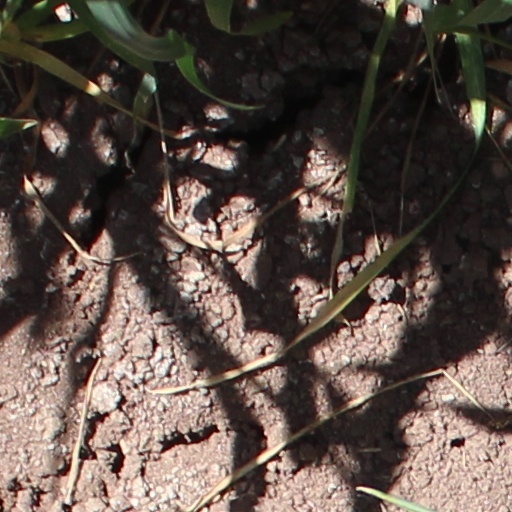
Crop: wheat